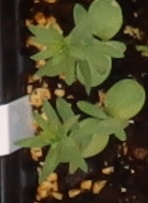
Label: Flax